Oleksandr Kozarenko

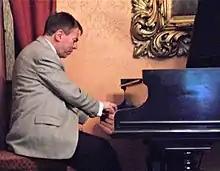
Kozarenko performing in Solomiya Krushelnytska museum in Lviv, Ukraine

Oleksandr Kozarenko (24 August 1963 – 21 March 2023) was a Ukrainian composer, pianist, and musicologist.